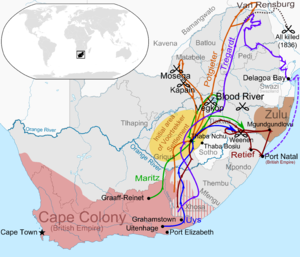
Great Trek
Oversigtskort over migrationerne under Great Trek
Great Trek var en østlig og nordøstlig migration i 1830– og 1840'erne af de afrikaanerne, kendt som boere, som stammede fra nybyggere fra Vesteuropa, især fra Holland.